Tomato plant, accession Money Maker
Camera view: bottom (45 deg); turntable rotation: 270 degrees
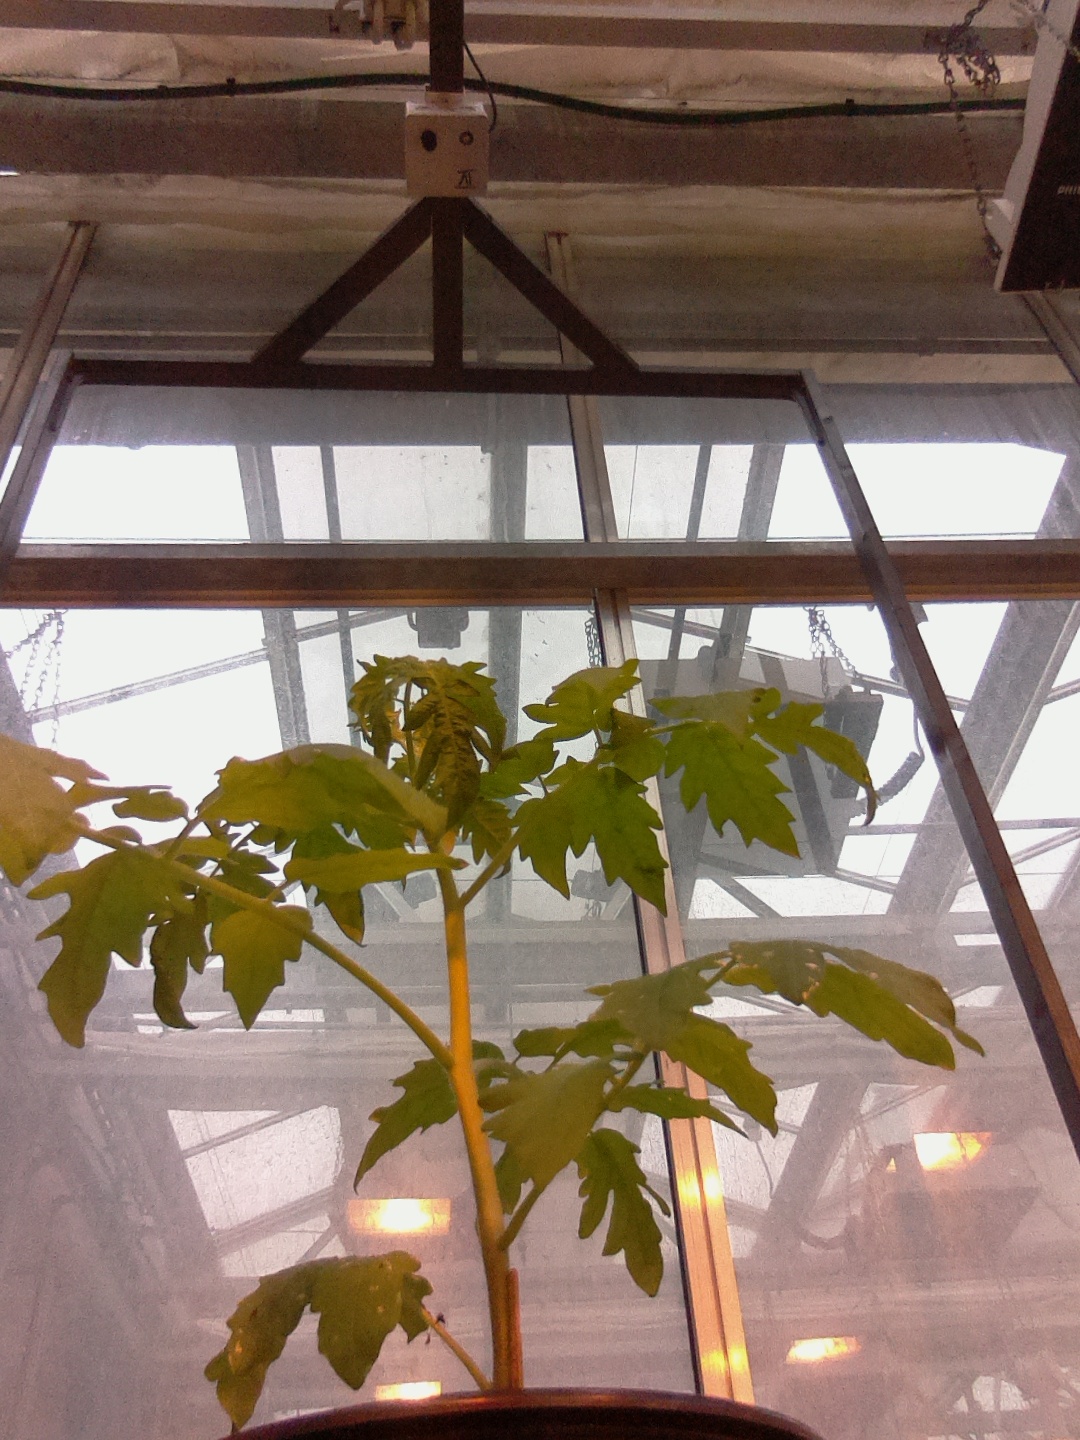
BBCH growth stage 13: 6 of true leaves visible